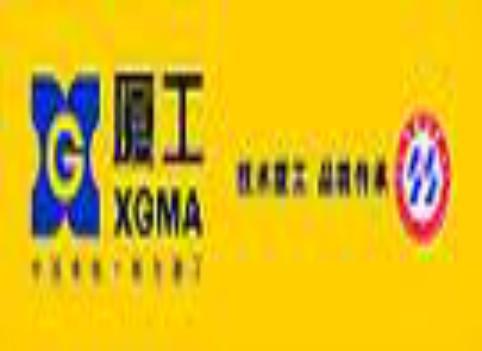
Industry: Others